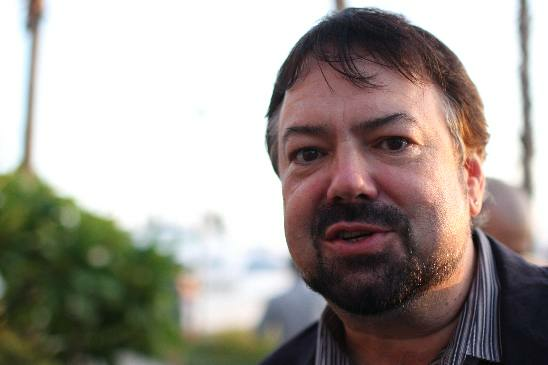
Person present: Yes